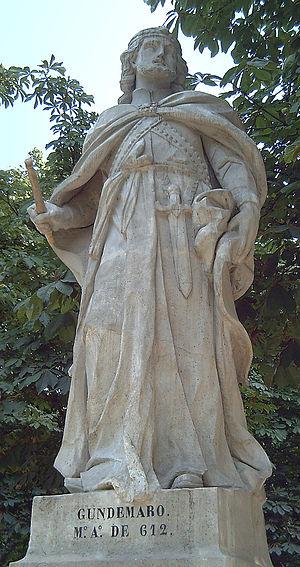
Statue du roi wisigoth Gundemar († 612) dans le Paseo de la Argentina dans le Parc du Retiro (Jardines del Buen Retiro), à Madrid (Espagne). Sculpté en pierre blanche par Pedro Lázaro entre 1750 et 1753.